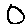
Label: 0